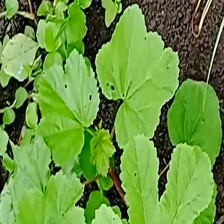
Weed species: Little_Mallow(Malva parviflora)